Landesa

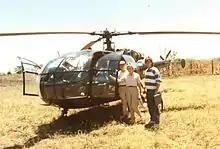

Landesa employs a staff of more than 120 worldwide, including over 20 senior land tenure specialists with legal, economic, gender, and agricultural expertise, complemented by a professional staff with livelihood, natural resource management, economics, sociology, and other social science expertise. Landesa also employs a team of research assistants who provide legal research and writing support.